Port Logan

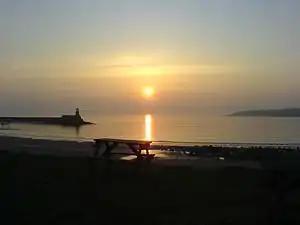
View over the harbour of Port Logan out into the Irish Sea: Telford's bell tower is clearly visible

Port Logan, formerly Port Nessock, is a small village in the parish of Kirkmaiden in the Rhins of Galloway in Wigtownshire. The Gaelic name is Port Neasaig.